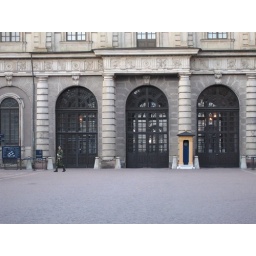
This one is not in the ceremonial uniform which is sky blue with a silver spiked helmet, pre-1914 style